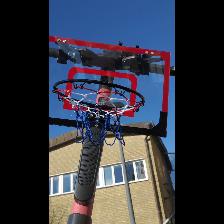
Label: NonHuman